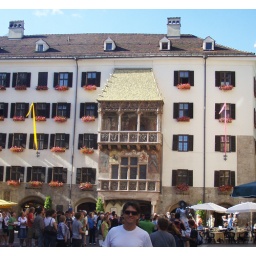
This is the golden roof in Innsbrook.